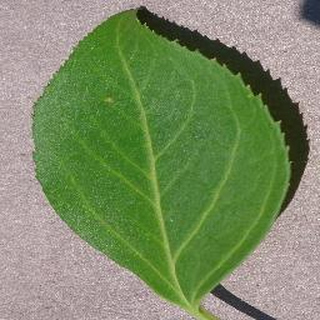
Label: healthy_cherry